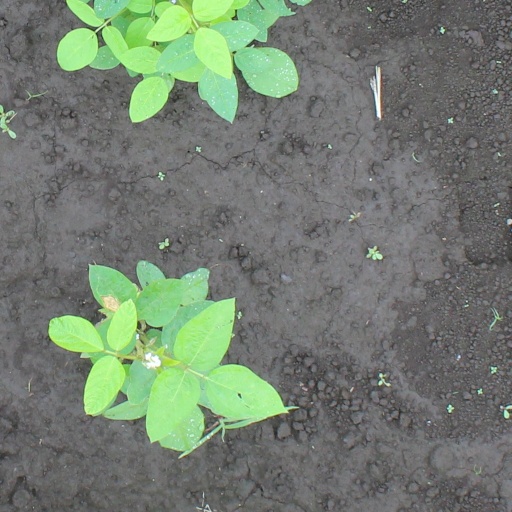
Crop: soybean